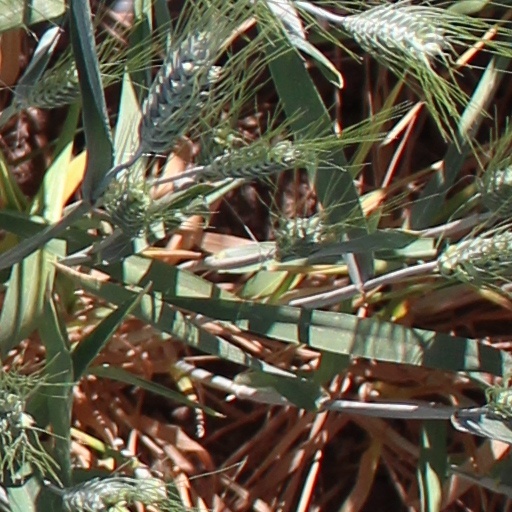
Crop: wheat